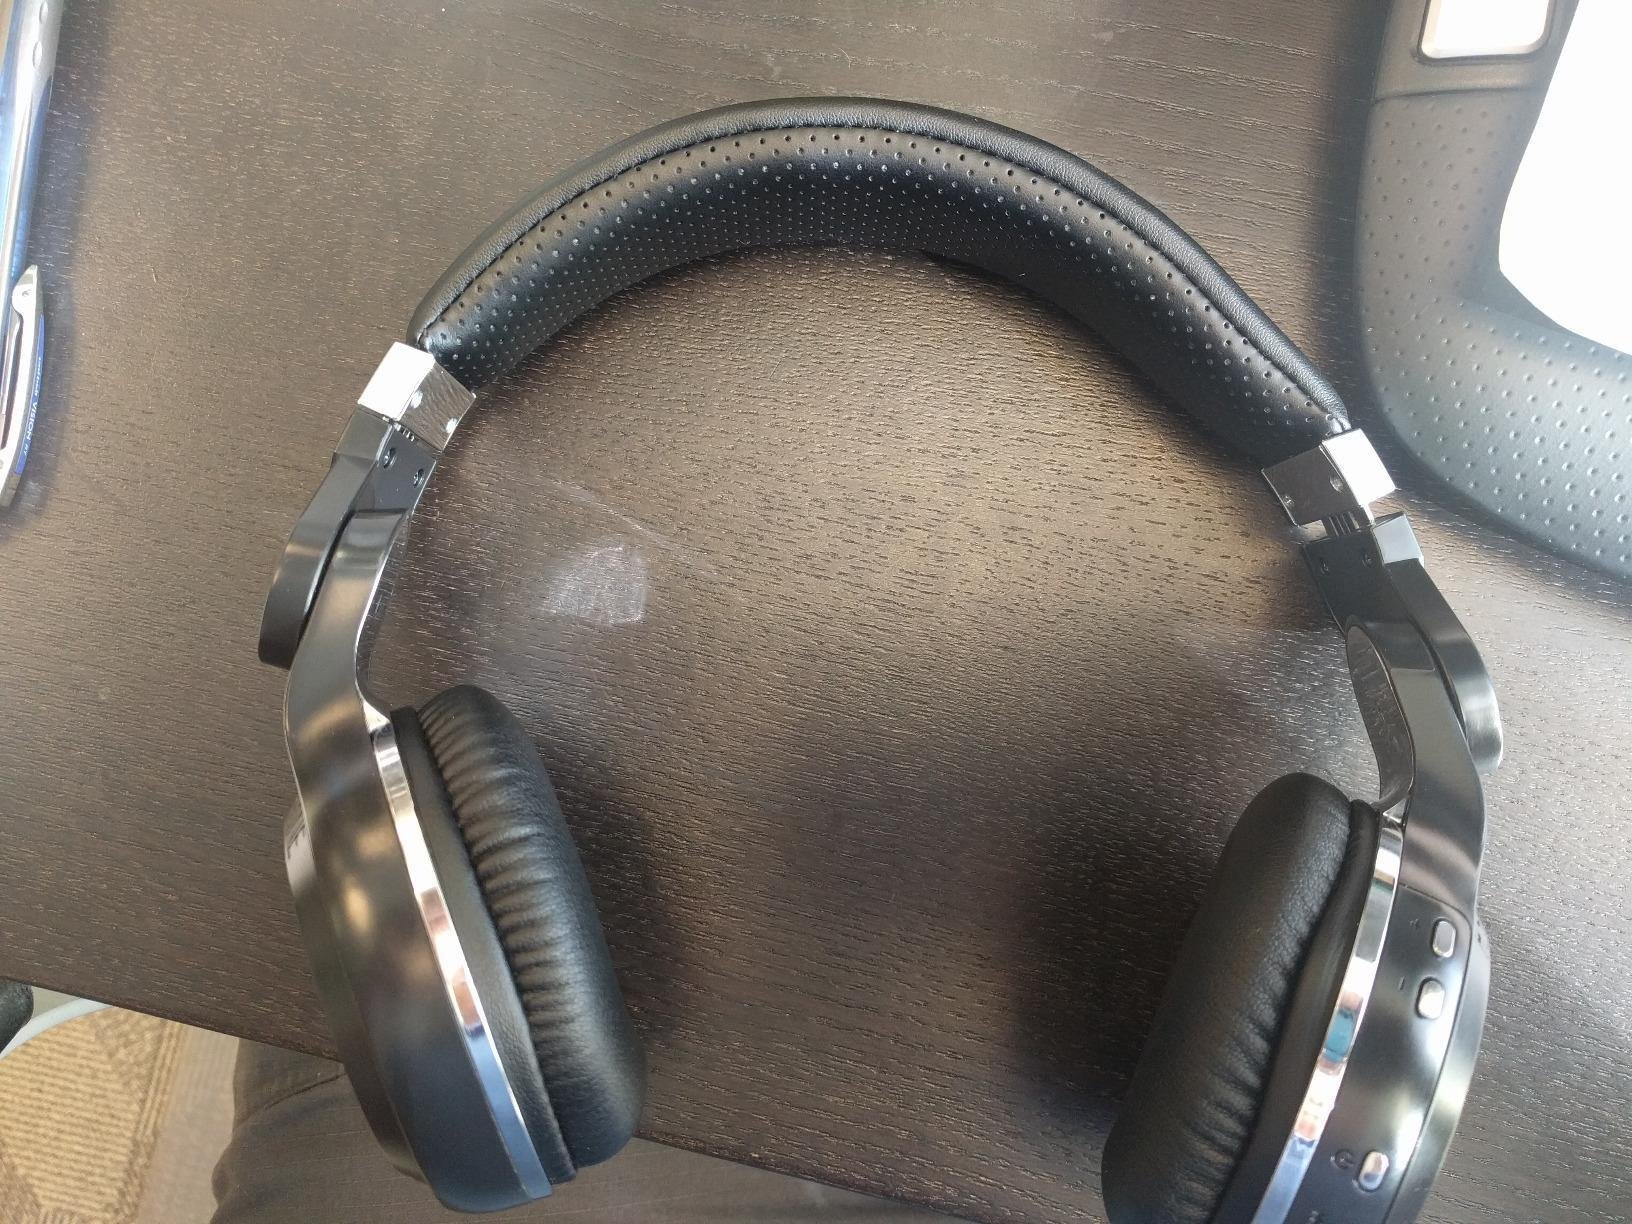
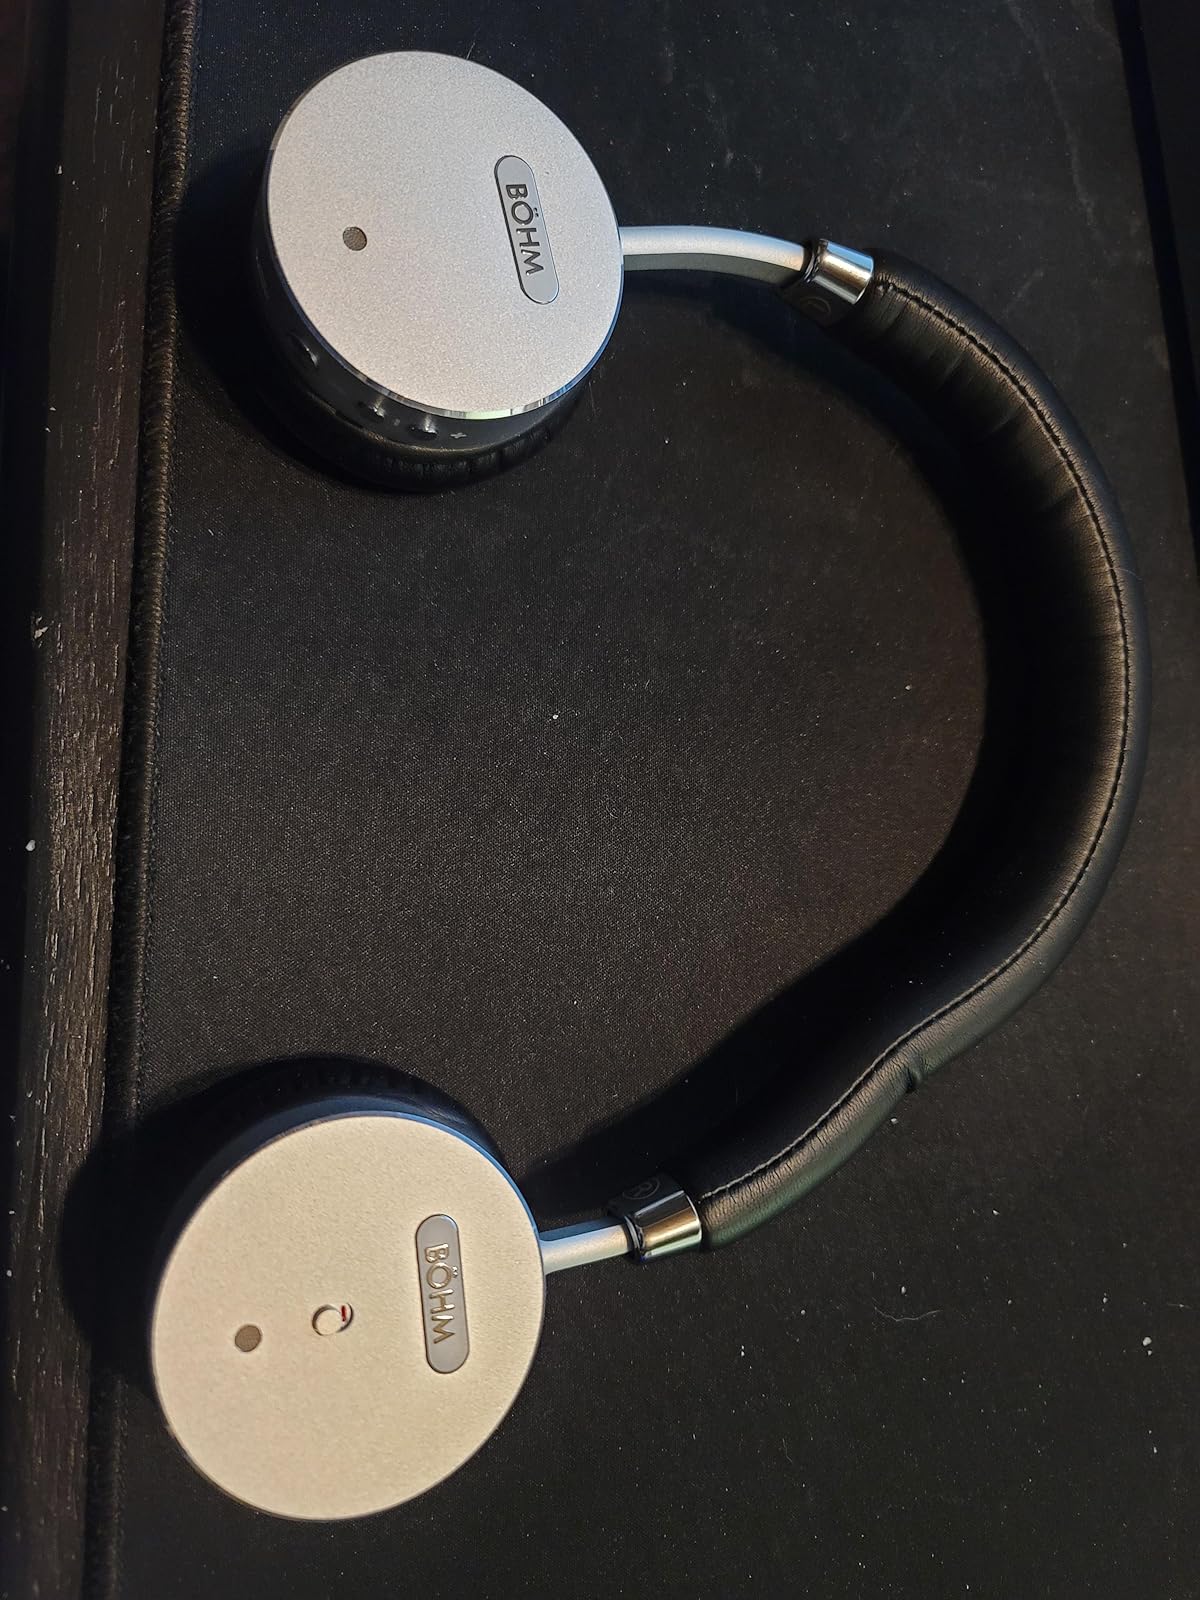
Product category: headphones
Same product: no